National Theatre (Budapest)

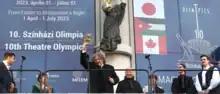
Director Attila Vidnyánszky opening the 10th Theatre Olympics

György Schwajda became the first director of the theater. He signed the "company's core" and founded the title "Actor of the Nation" with a financial reward. He resigned in the summer of 2002. After his resignation, Tamás Jordán won the bid to become the new director. He organized the public from the countryside and debuted the many counties of Hungary on stage. Jordan stepped down in 2008 and Róbert Alföldi took over. Where Jordán advocated support for the nation-rearing, folk theatre, Alföldi opposed its efforts.